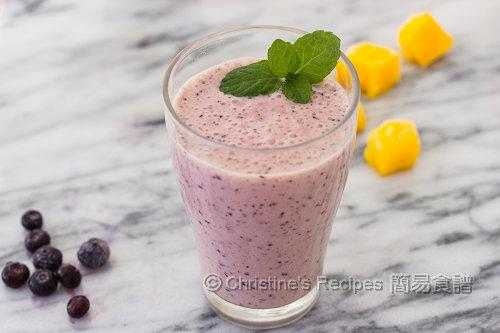
Label: Blueberry